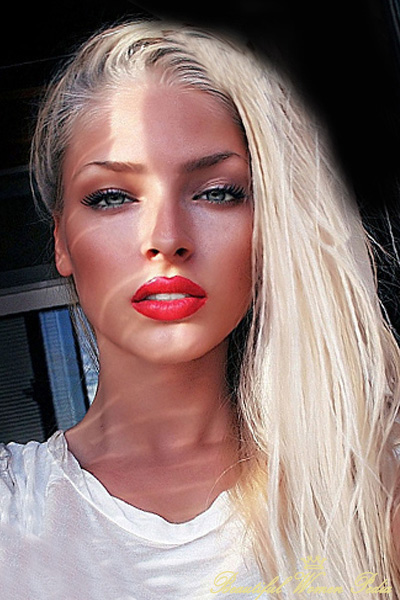
Portrait style: Real Portrait